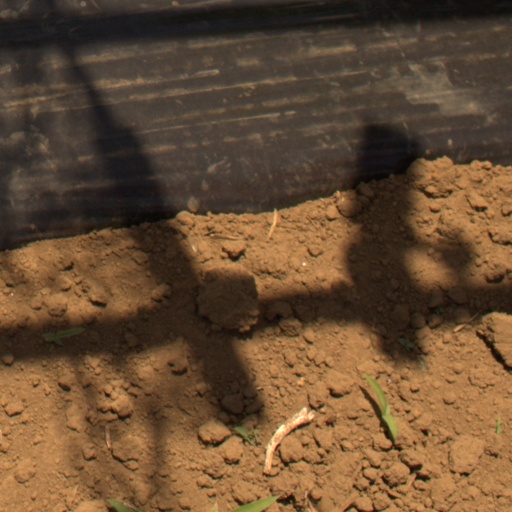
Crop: Jerusalem artichoke